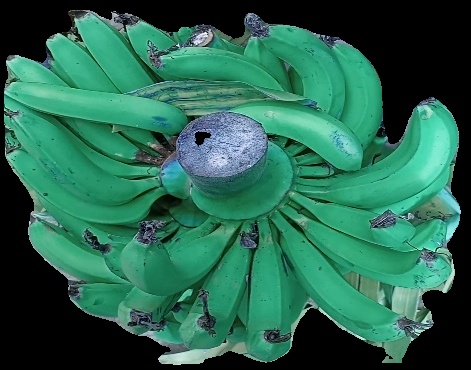
Variety: pachbale
Grade: grade3